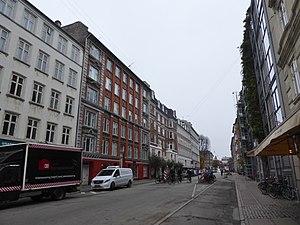
Guldbergsgade
Guldbergsgade set fra Sankt Hans Torv.
Guldbergsgade er en gade på Nørrebro i København, der går i en kurve fra Sankt Hans Torv til Tagensvej. Undervejs passerer den Mosaisk Nordre Begravelsesplads og De Gamles By. Ved den nordlige del ligger Guldbergs Plads, der efter en renovering i 2015 huser en landskabeligt udformet legeplads.